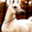
Label: horse